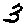
Label: 3